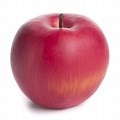
Label: apple